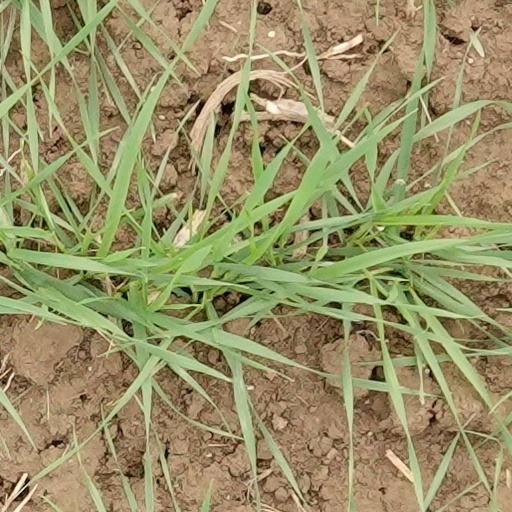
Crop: wheat